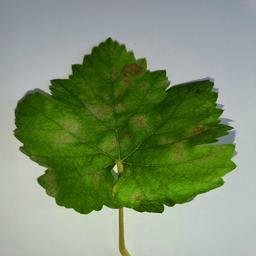
Label: Powdery Mildew